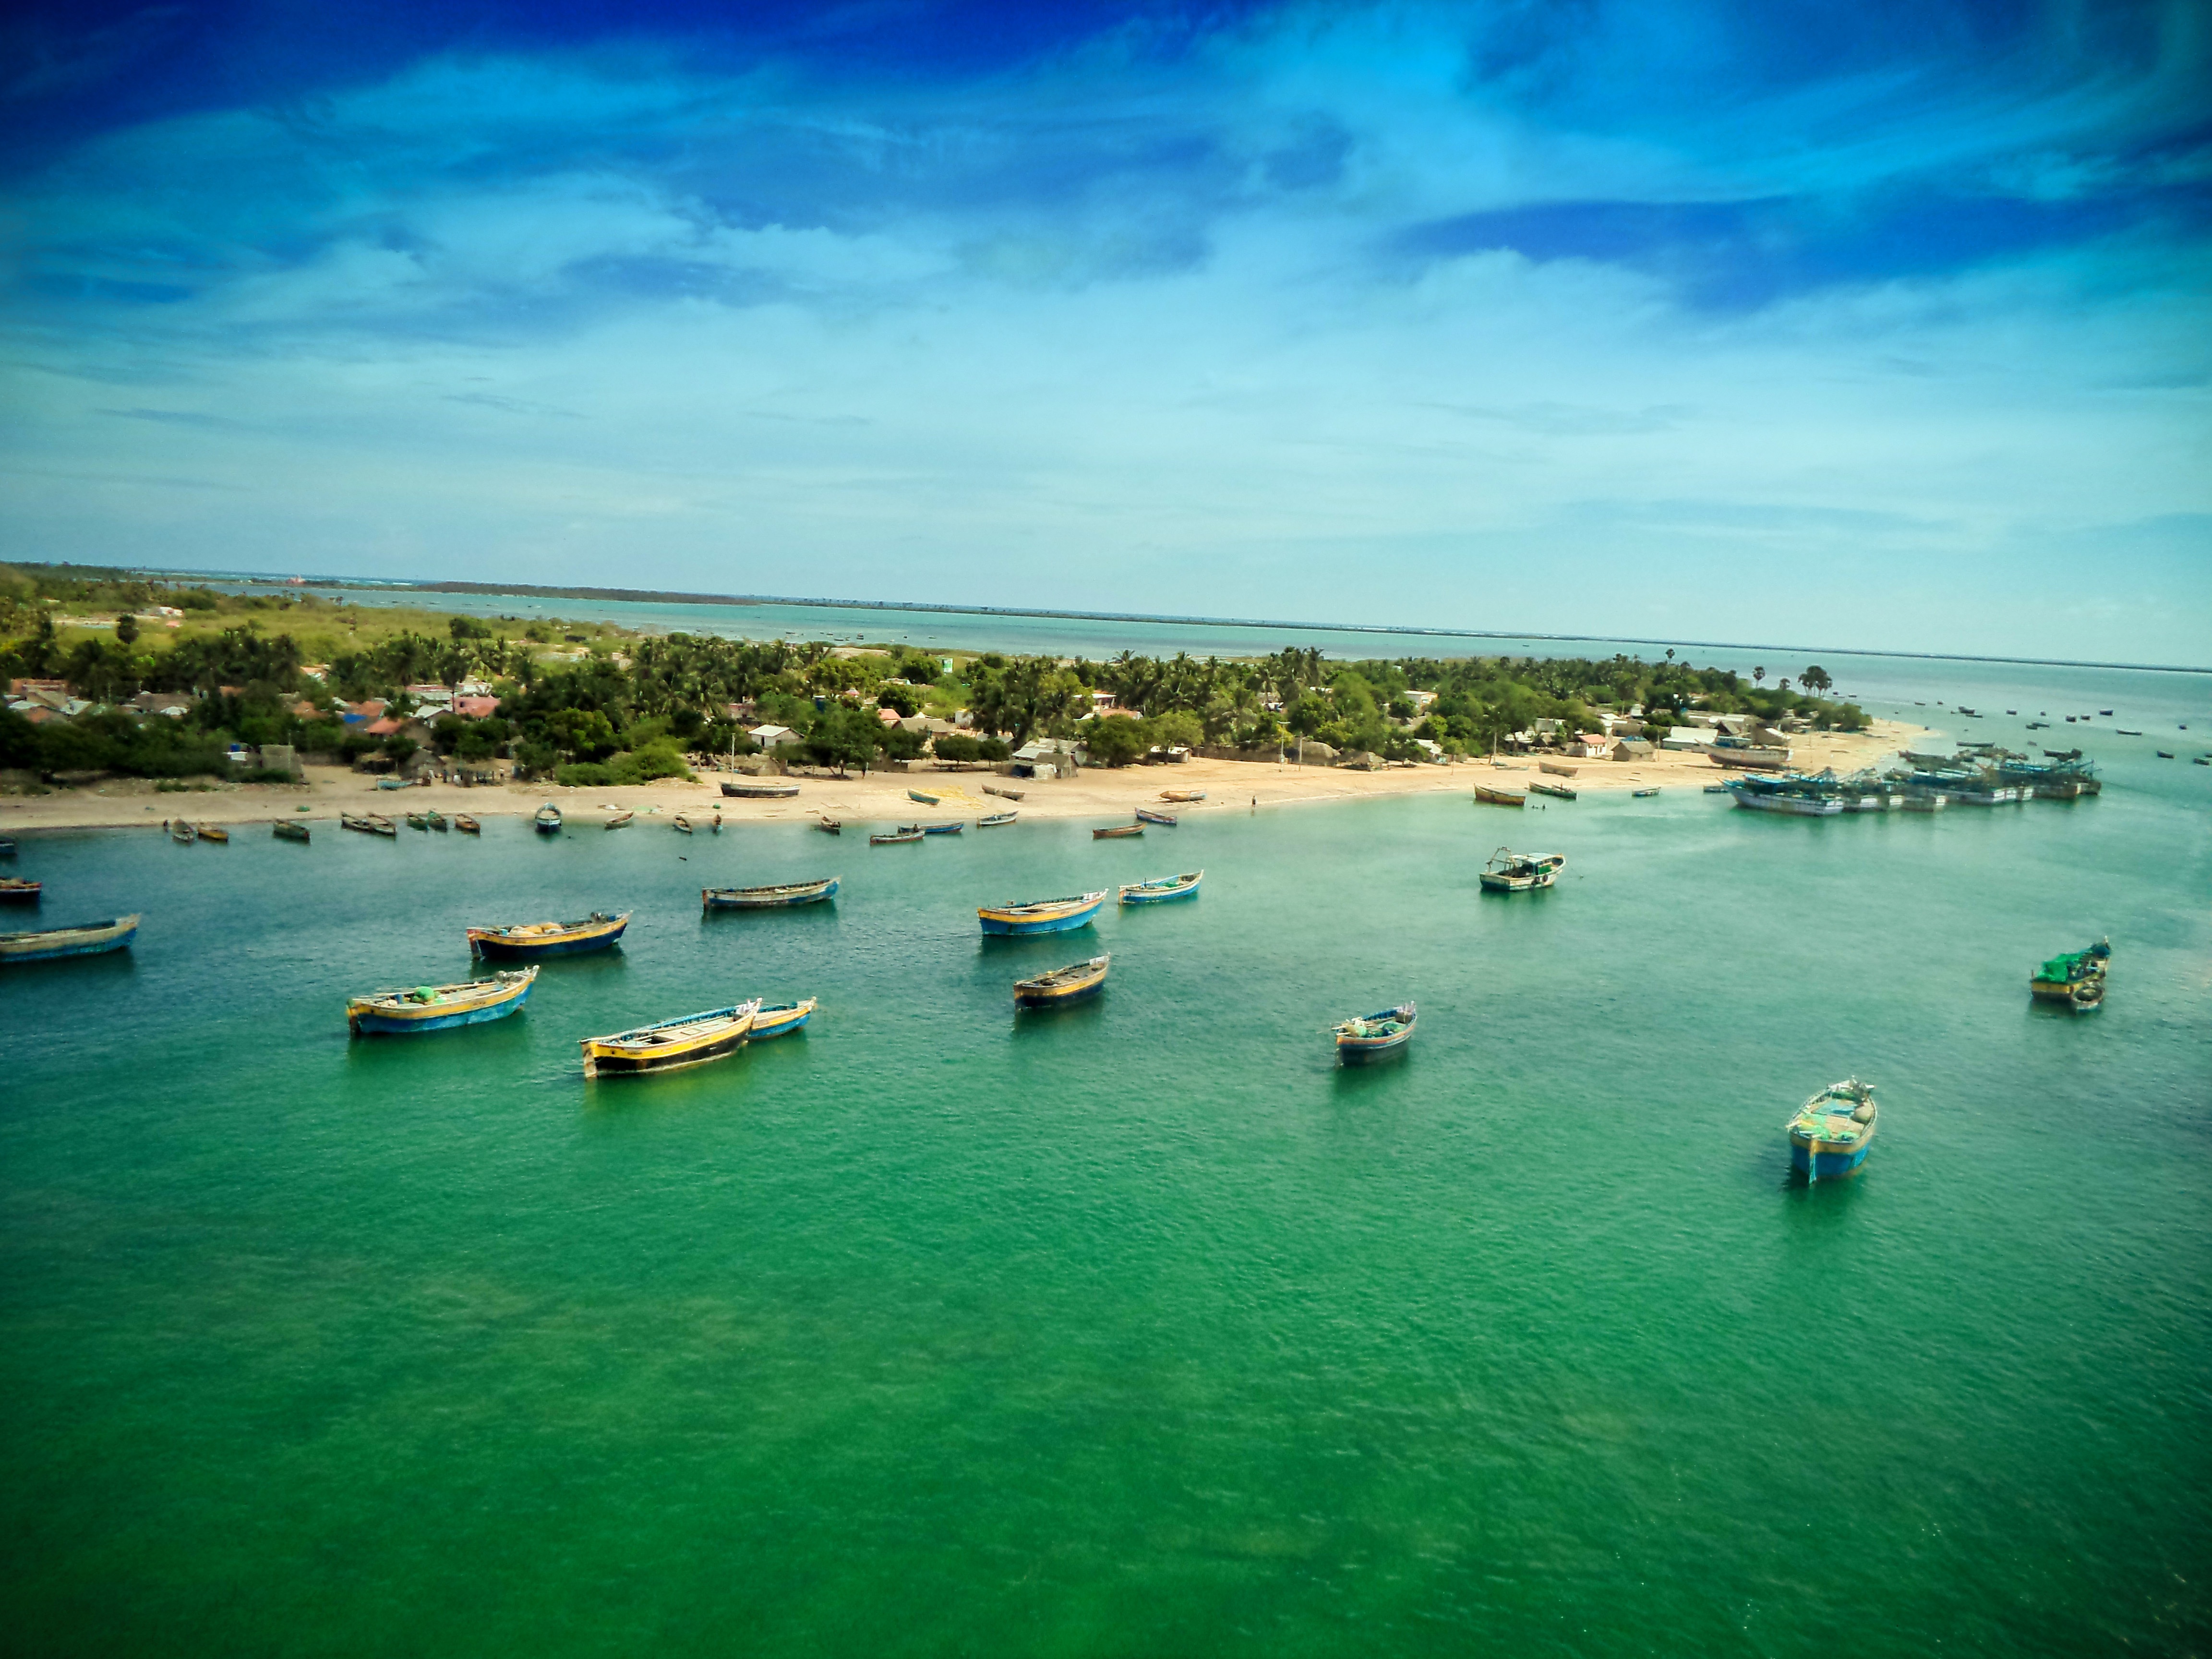
beach, sea, coast, water, ocean, horizon, sky, shore, wave, vacation, dusk, cove, vehicle, lagoon, bay, body of water, cape, islet